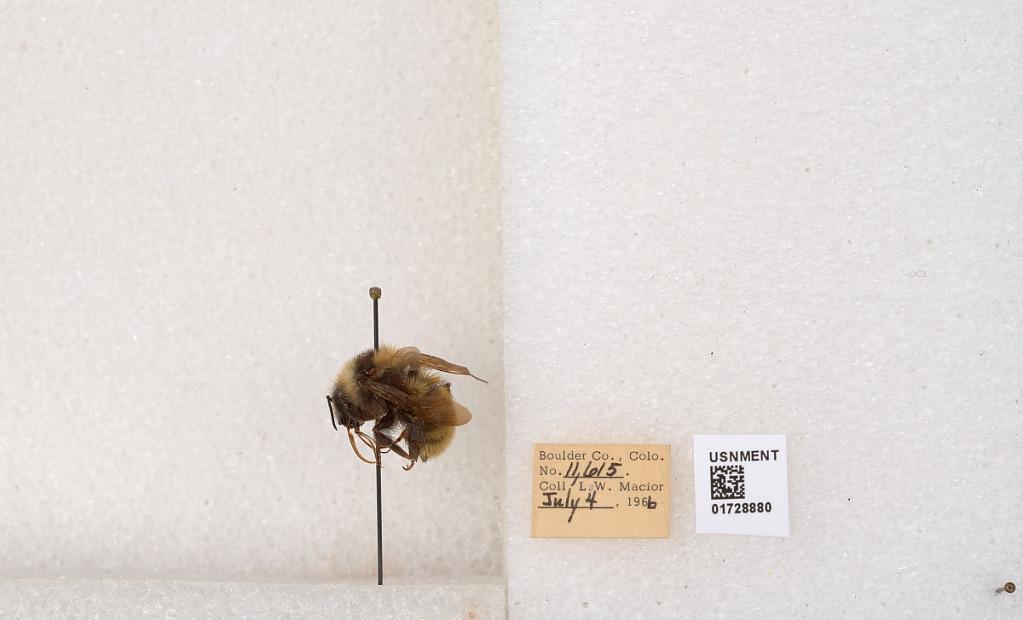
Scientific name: Bombus appositus Cresson
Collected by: L. Macior
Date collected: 1966-7-4
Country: United States
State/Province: Colorado
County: Boulder
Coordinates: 40.0925, -105.358